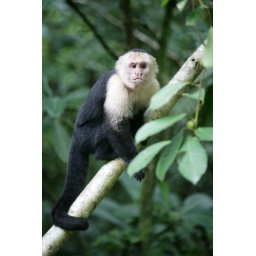
White-faced Capuchin Monkey sitting on a tree trunk in the tropical forest..